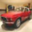
Label: automobile